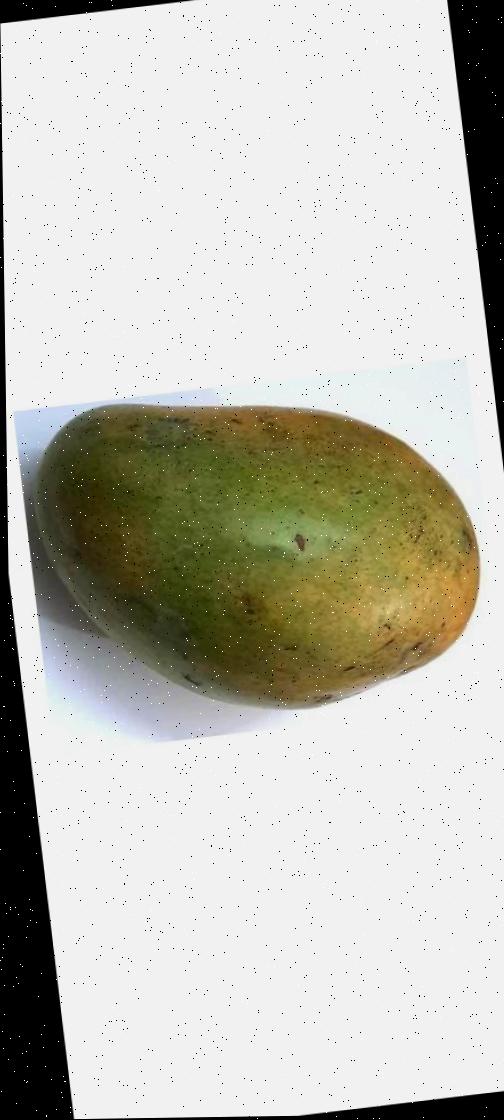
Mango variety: Rupali